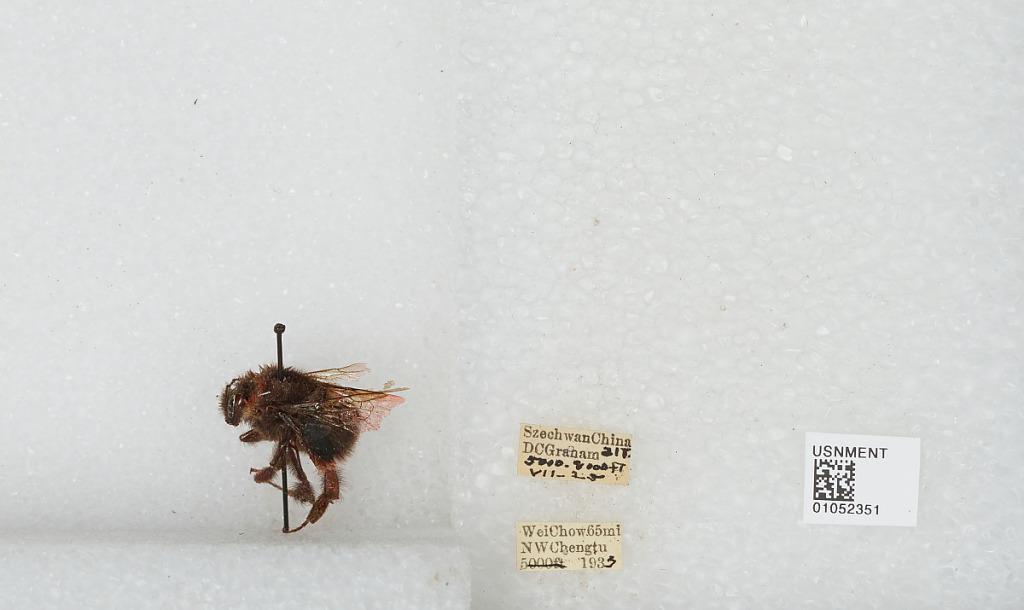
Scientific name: Bombus sp.
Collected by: D. Graham
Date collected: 1933-7-25
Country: China
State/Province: Sichuan
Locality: Wei Chow 65 miles NW Chengdu